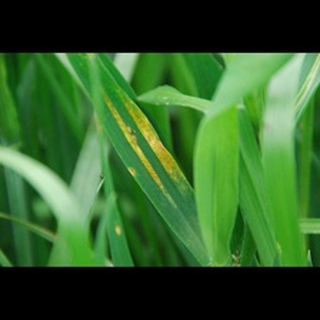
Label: wheat_leaf_blight